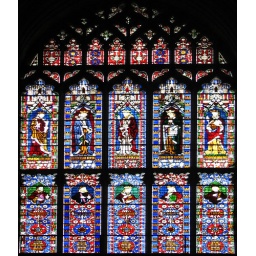
Stained glass window in Lincoln Cathedral.